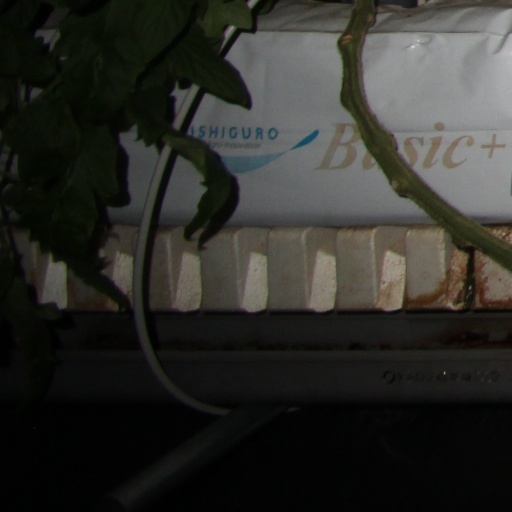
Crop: tomato